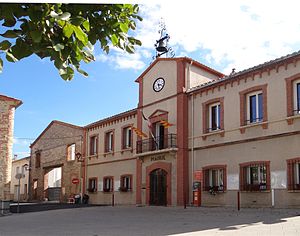
Alénya
Rådhuset i Alénya
Rådhuset i Alénya
Alénya er en by og kommune i departementet Pyrénées-Orientales i Sydfrankrig.